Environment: real
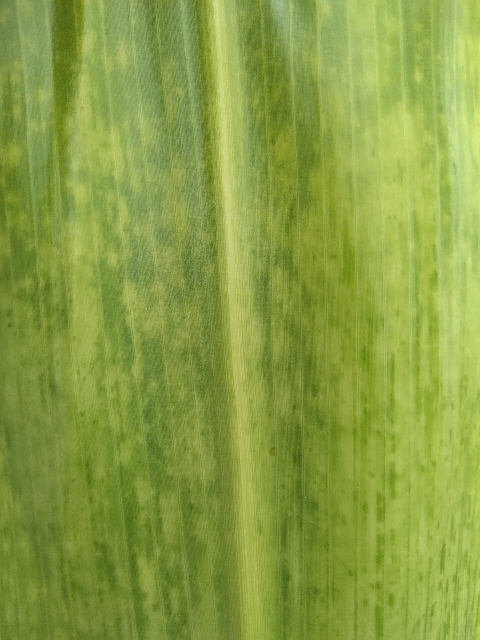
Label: lethal_necrosis